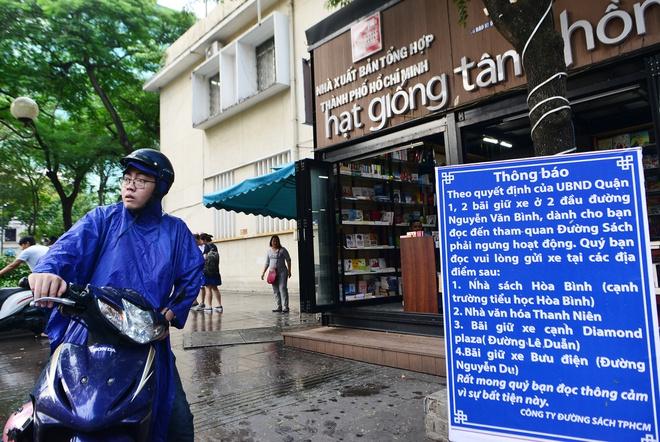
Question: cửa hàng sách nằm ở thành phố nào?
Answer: thành phố hồ chí minh